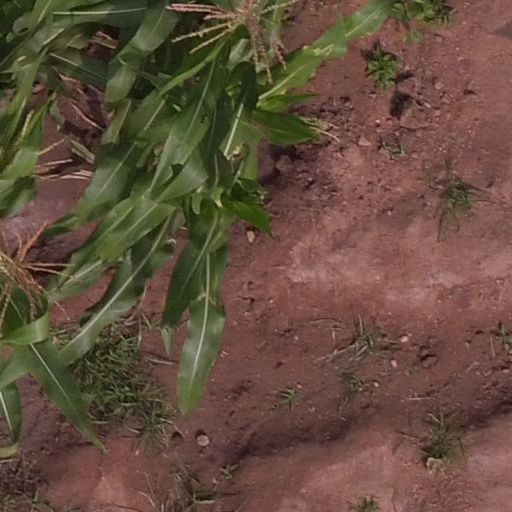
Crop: maize; corn